The ArchAndroid

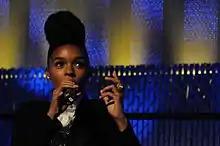
Monáe discussing the album at the 2010 Pop Conference

"The ArchAndroid" follows Janelle Monáe's debut EP "" (2007) and is composed as the second and third parts to her "Metropolis" concept series. Partly inspired by the 1927 film of the same name, the series involves the fictional tale of Cindi Mayweather, a messianic android sent back in time to free the citizens of Metropolis from The Great Divide, a secret society that uses time travel to suppress freedom and love.